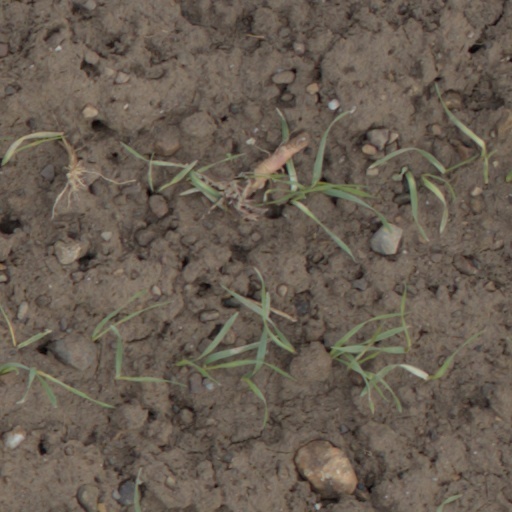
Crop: wheat